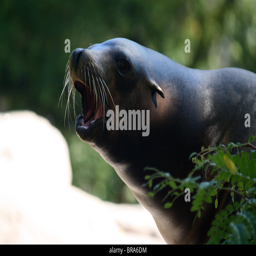
close up of a seal 's face with his mouth open barking